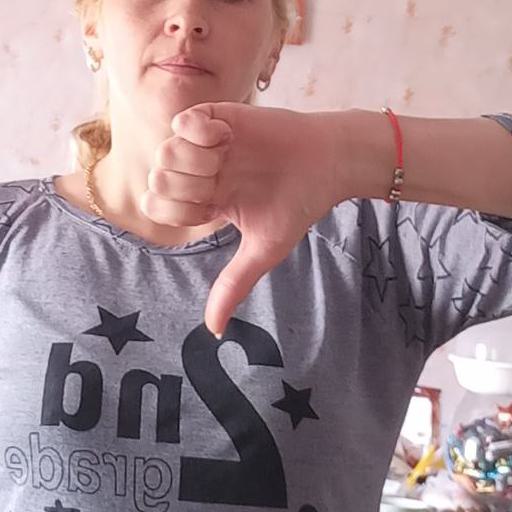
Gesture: dislike